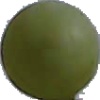
Label: Grape White 4